I Do Bidoo Bidoo: Heto nAPO Sila!

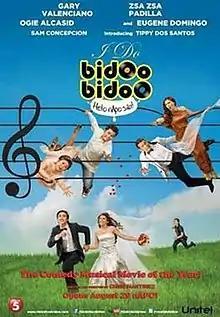
Theatrical movie poster

I Do Bidoo Bidoo: Heto nAPO Sila! is a 2012 Filipino musical, romantic-comedy film starring singers Sam Concepcion, Ogie Alcasid, Gary Valenciano, Zsa Zsa Padilla, comedian Eugene Domingo and introducing new actress Tippy Dos Santos. The film is produced by "Unitel" in partnership with "Studio 5" and had a regular showing on August 29, 2012. The film features the music of Apo Hiking Society, as a tribute to one of the most influential OPM artists.